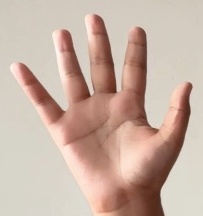
ASL sign: 5